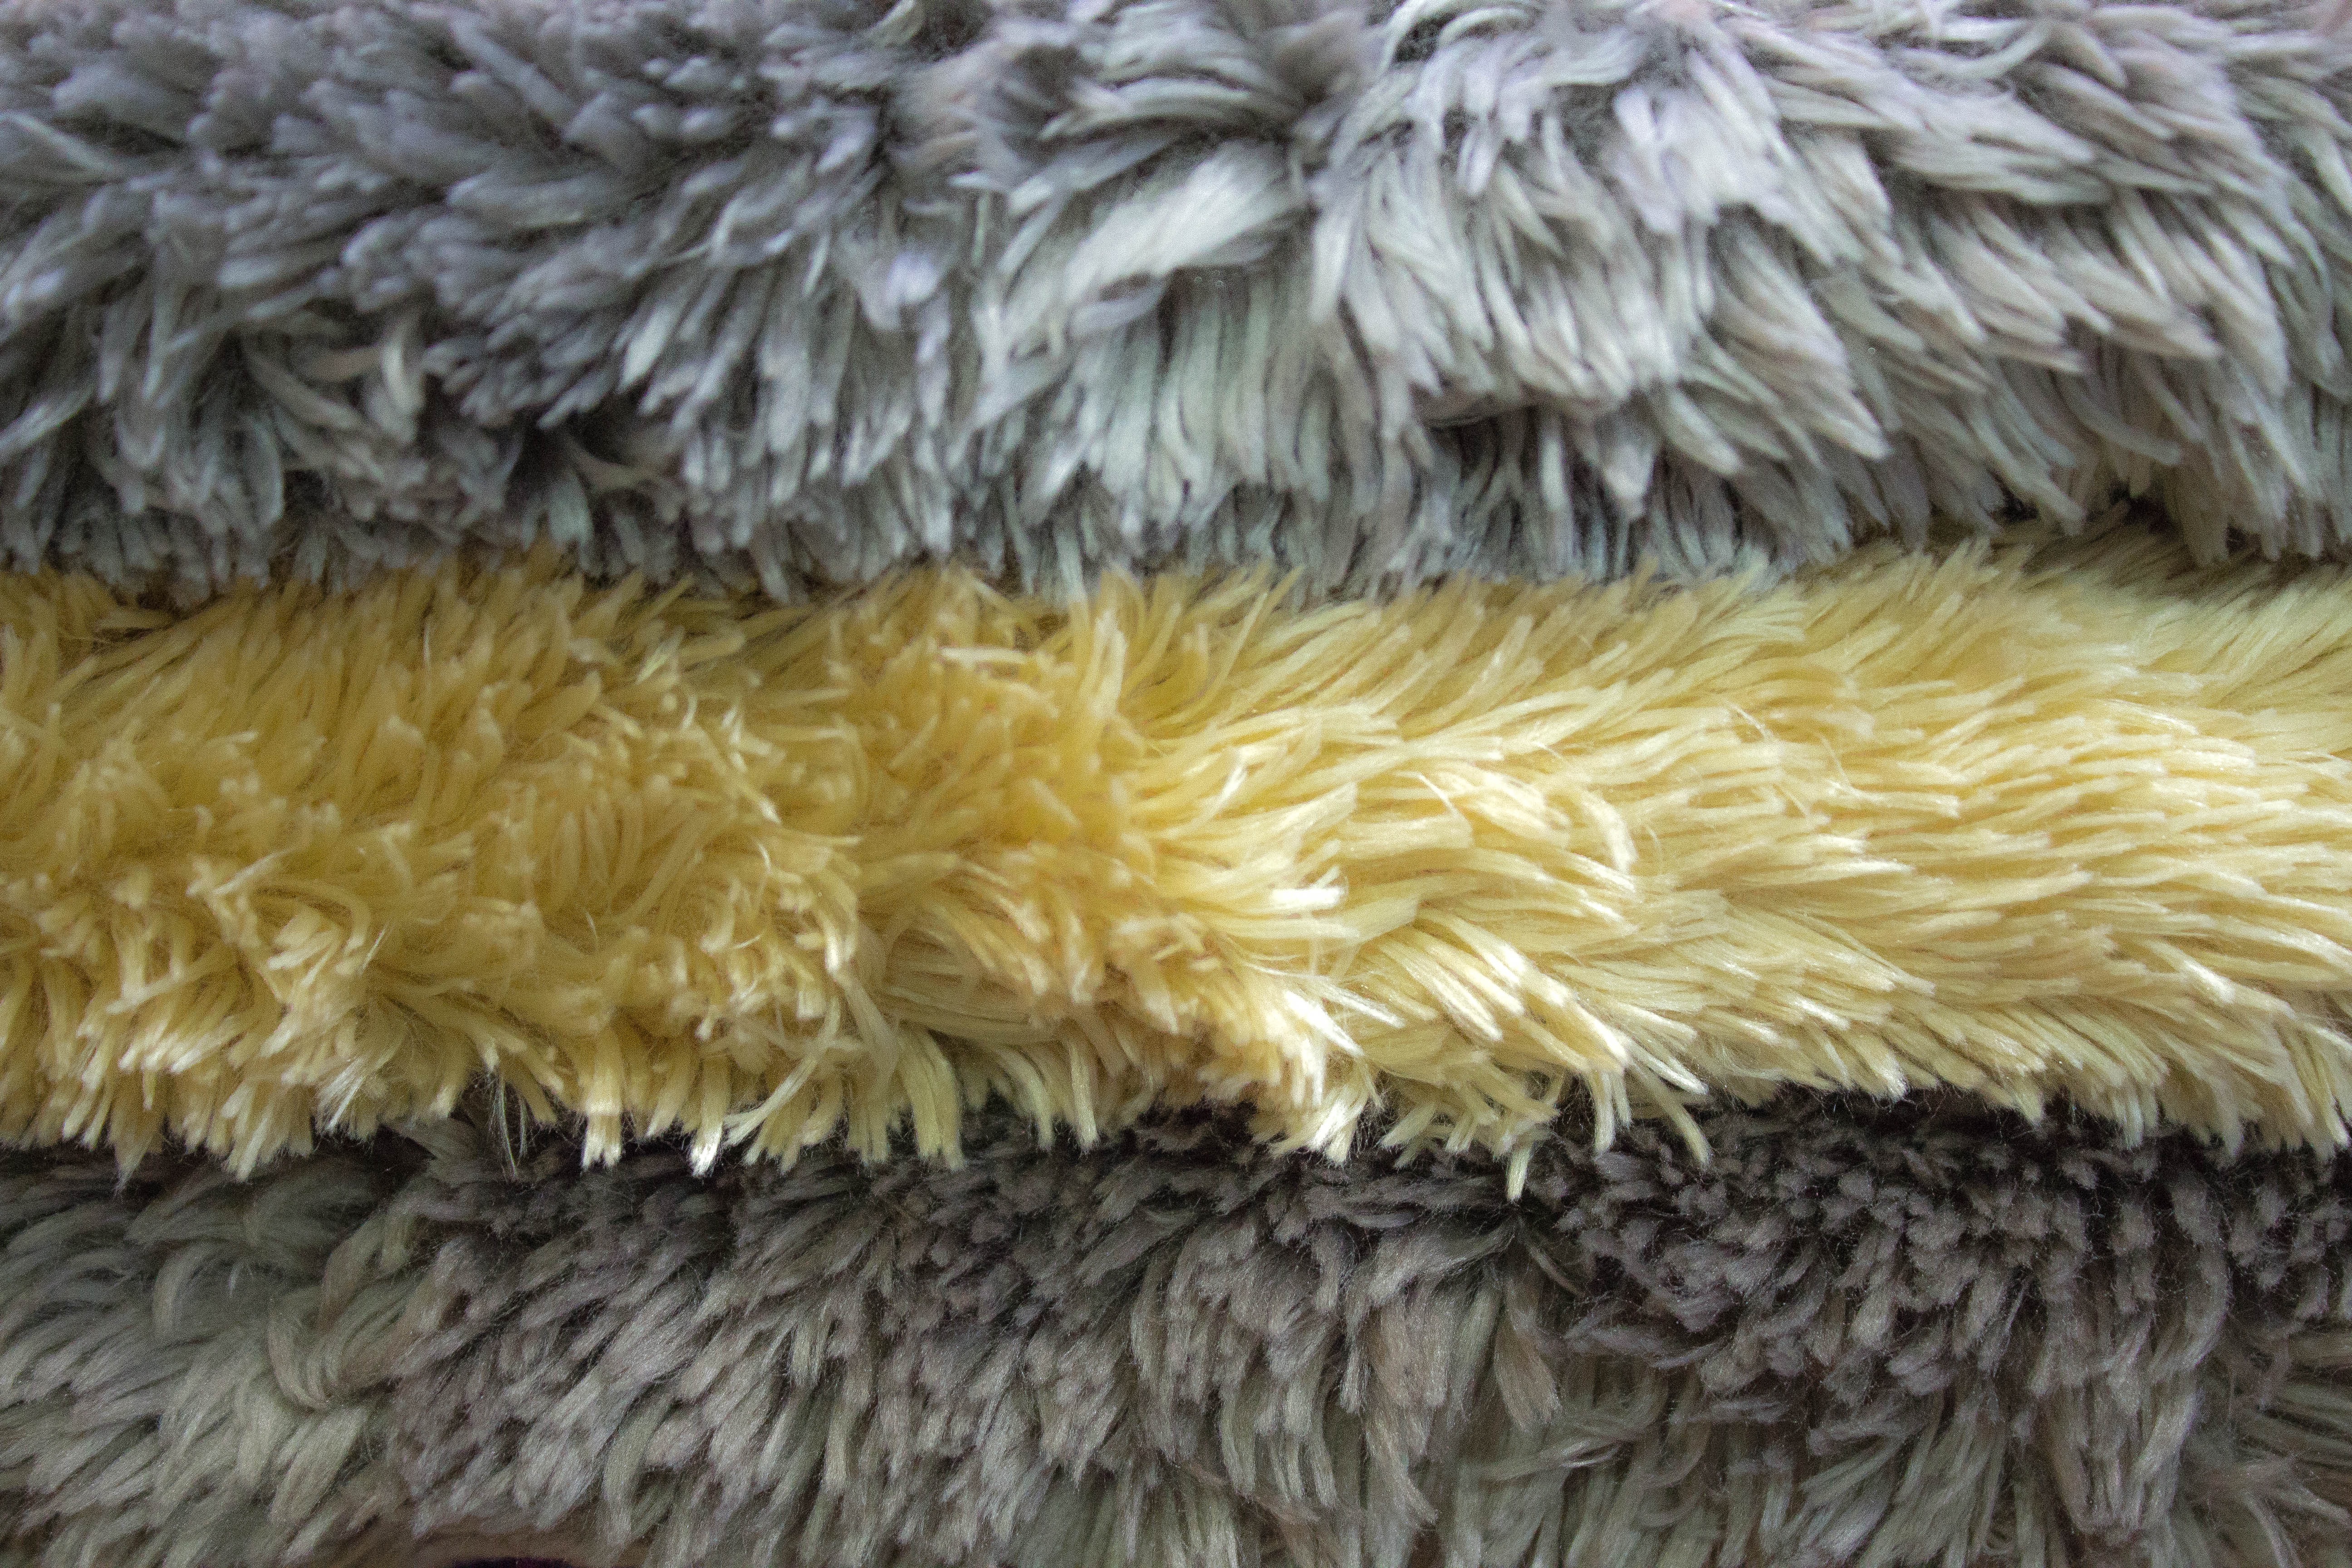
fur, textile, medicinal mushroom